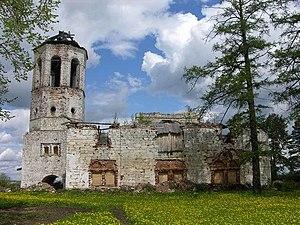
Kargopol est une ville de l'oblast d'Arkhangelsk, en Russie, et le centre administratif du raïon Kargopolski. Sa population s'élevait à 10 037 habitants en 2019.